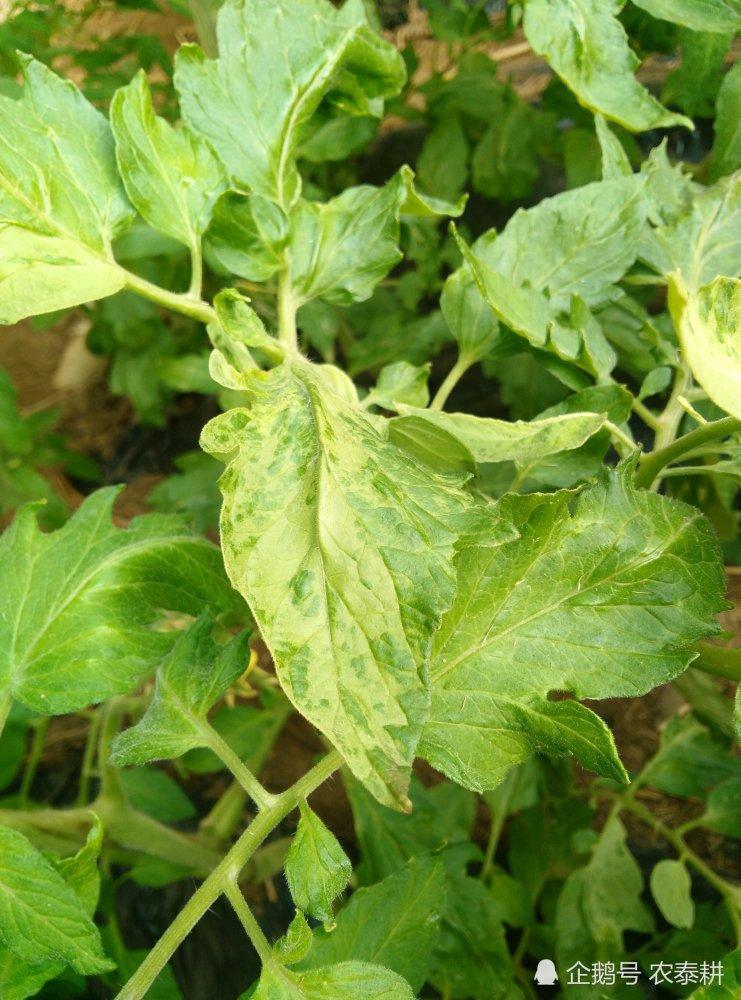
Plant: Tomato
Disease: tomato mosaic virus